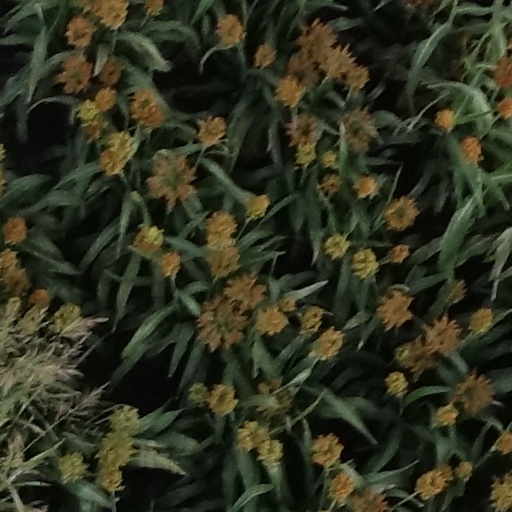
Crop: sorghum